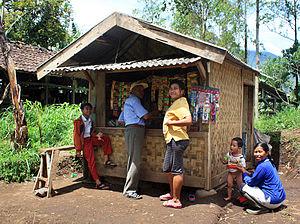
Un warung est un petit commerce familial, souvent un commerce de détail insignifiant, un modeste restaurant ou café — en Indonésie, et dans une moindre mesure en Malaisie. Un warung tient une part essentielle dans la vie quotidienne indonésienne. Aujourd'hui, le terme warung a quelque peu évolué — spécialement auprès des visiteurs étrangers, des expatriés et étrangers — pour désigner plus généralement un restaurant indonésien ou un commerce vendant des produits indonésiens. Il existe de nombreux établissements sur l'île touristique de Bali ayant adopté ou associé le nom warung à leurs enseignes pour souligner leur caractère indonésien. Traditionnellement, un warung est simplement un petit commerce familial, tenu par les membres d'une même famille, globalement par les femmes.